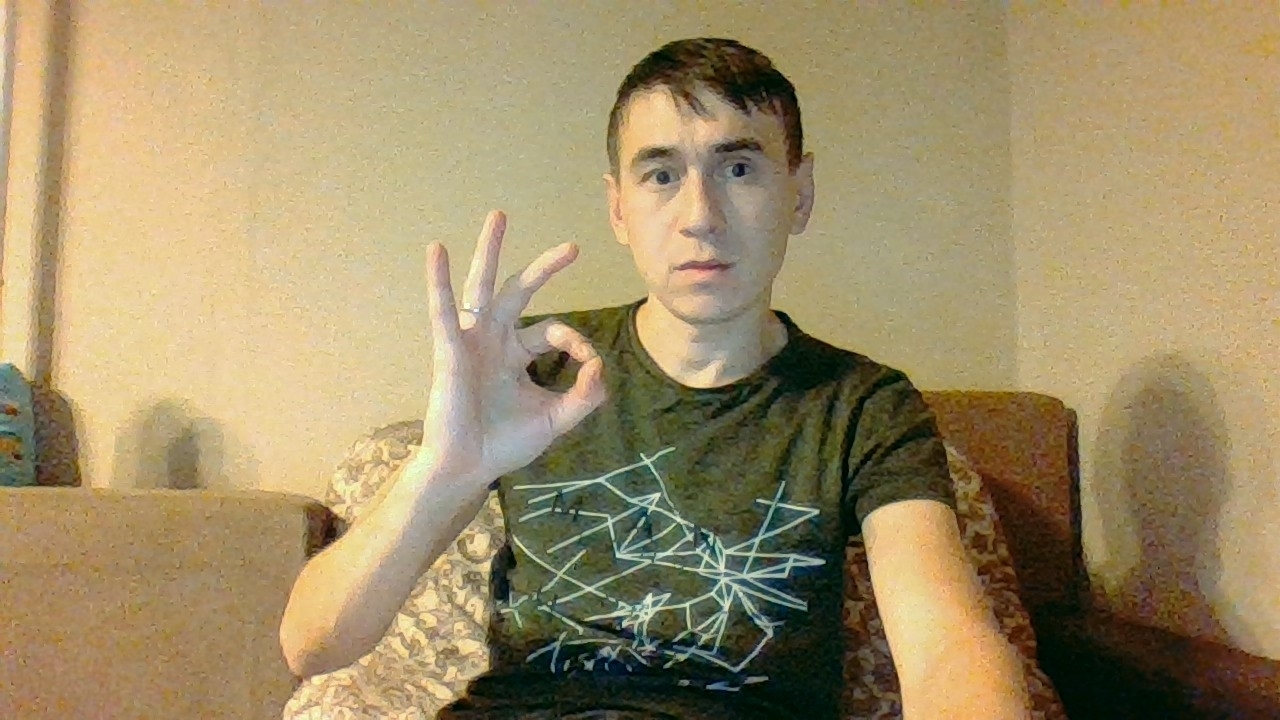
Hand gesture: ok